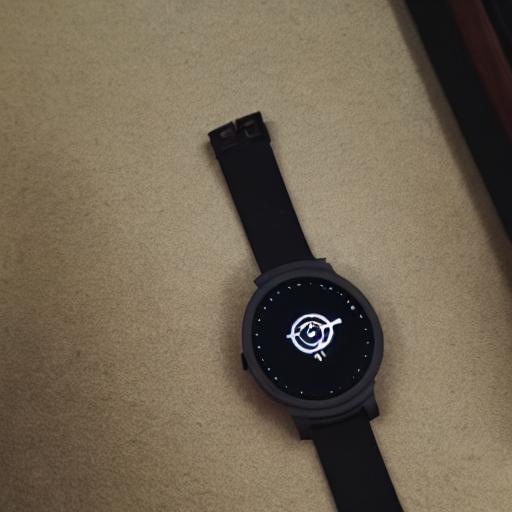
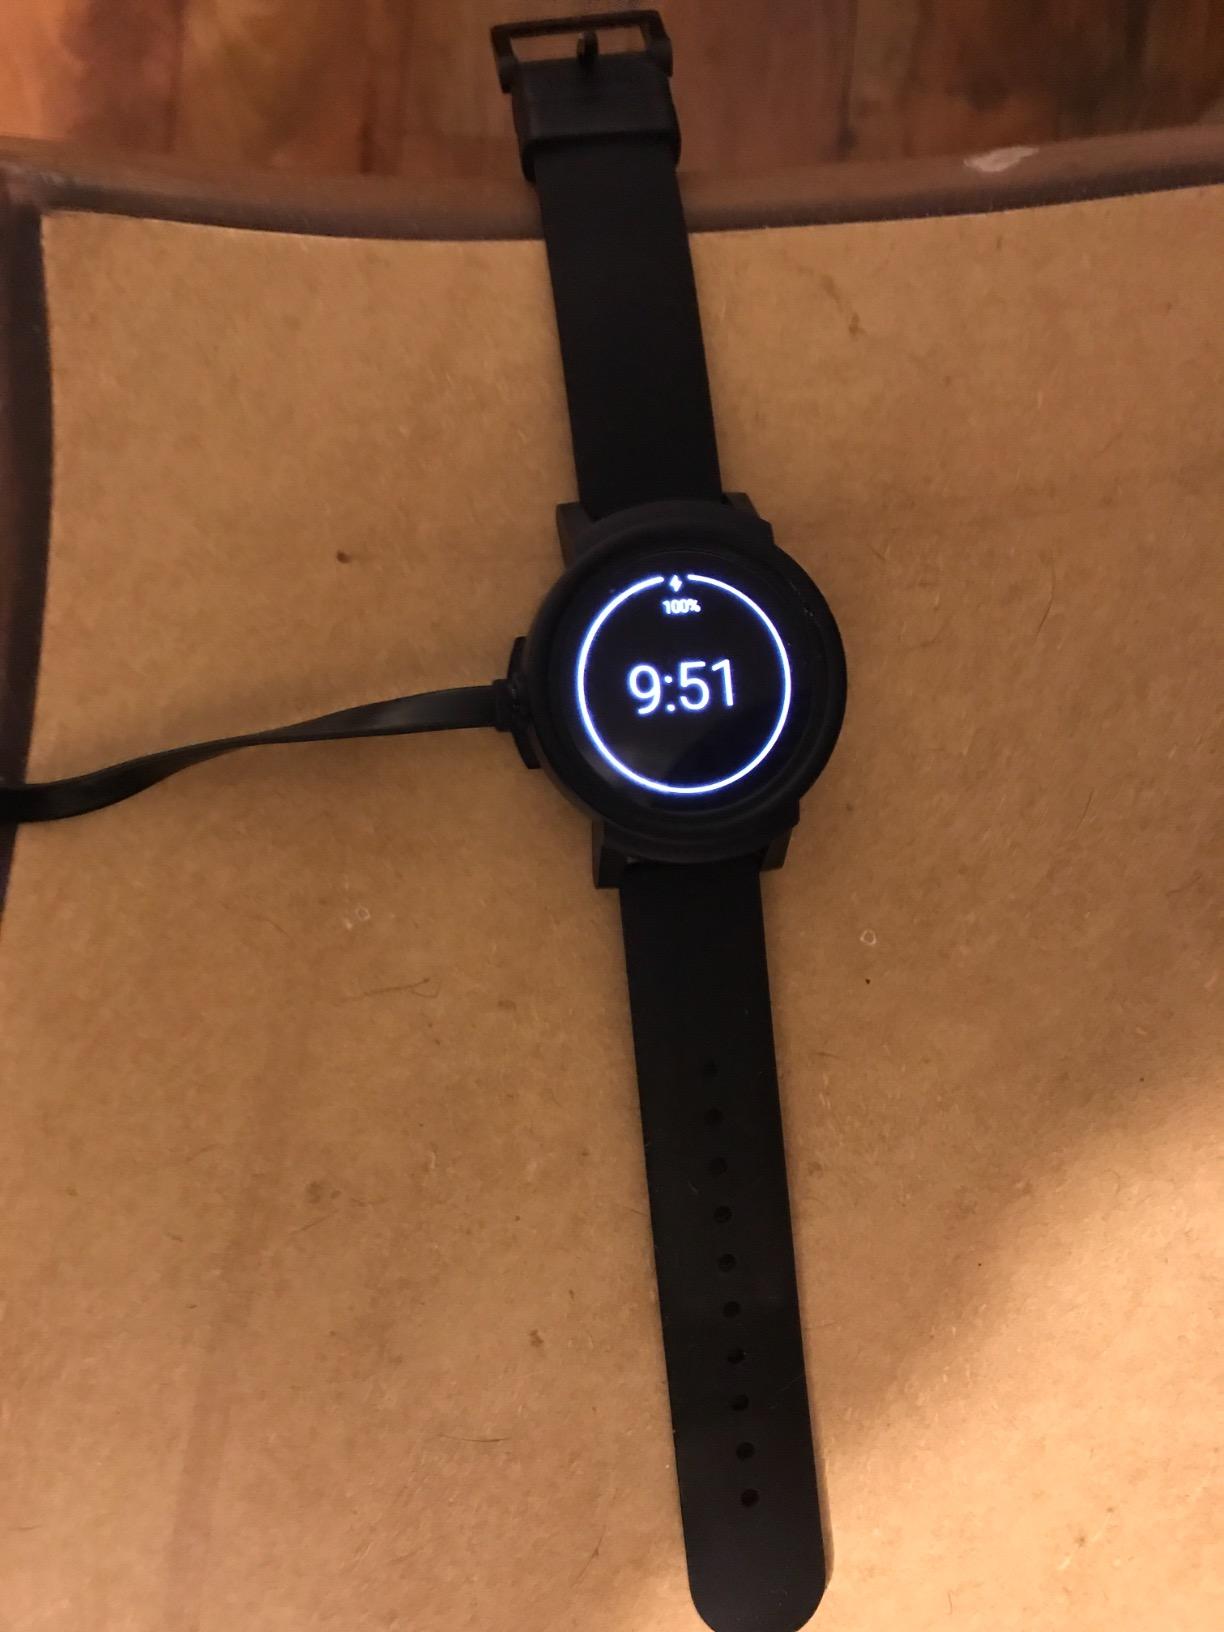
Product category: smartwatch
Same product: no